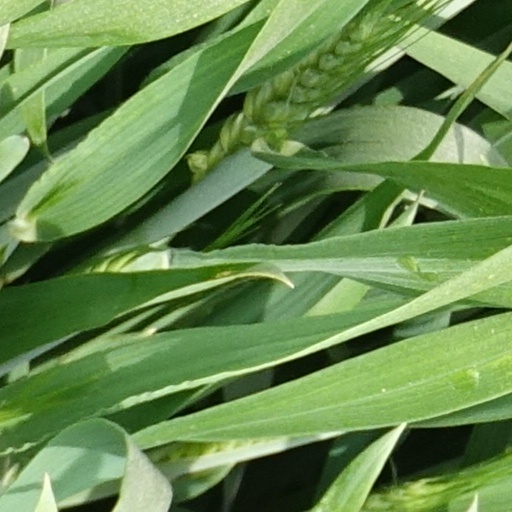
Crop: wheat